Medininkai

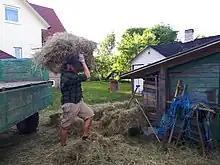
storing hay, Medininkai

In 1900-1902 the villagers tried to get the parish re-established; eventually the Russian administration did not consent. Already in 1905 the villagers resumed their efforts; this time they addressed the religious hierarchy; in a letter to the Vilnius bishop Edward Ropp they noted that there had been a new church constructed in Ławaryszki/Lavoriškės, so the old one might be moved to Medininkai. However, there were also other villages who set their eyes on the Ławaryszki/Lavoriškės building; the matter got stuck in the bishopic bureaucracy and has not been solved until the collapse of the Russian rule in the area. In the early 20th century there was a 3-grade Russian school operational in the village; in 1911 there were 34 boys attending the classes.